Venturini Motorsports

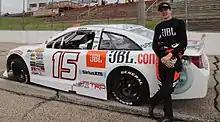
Christian Eckes next to his No. 15 car at Madison International Speedway in 2019

After Eckes was promoted to the NASCAR Gander RV & Outdoors Truck Series in 2020, Drew Dollar was promoted from the West Series to the ARCA Menards Series in 2020, finishing third and fourteenth in the first two races before the 2019-20 coronavirus pandemic stopped NASCAR from being public. Though he won at Talladega and finished fourth in points, he left to drive part-time in the Truck Series and part-time here.